Fremantle Football Club (1882–1899)

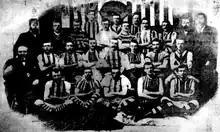
Fremantle Football Club WA premiers 1893

Unions was formed in 1882 at the same time as the original Fremantle Football Club. A few months after the football season had begun that year, an editorial in "The West Australian" captured the unfamiliarity of Western Australians with Australian rules football at the time.It seems a pity however that the Perth players do not all play the same game; while three of the clubs are governed by the rules known as those of the Rugby Union, the fourth (which goes by the name of the Union Club) plays the Victorian game; and there is every reason to believe that the latter club is in the right. The Victorian or "Bouncing" rules are those which are universally adopted in the other Australian colonies; why then should West {sic} Australia be the exception? It is needless here to enter into an argument as to which is the better of the two games, but supposing West {sic} Australia were to receive a challenge at football from one of the sister colonies, what must; be our reply? "We are not able to accept your challenge, because we do not know your rules."